Helen Tufts Bailie

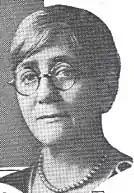
Helen Tufts Bailie, ca. 1928

Helen Tufts Bailie (January 9, 1874 – May 1962) was a social reformer and activist. Tufts is known as outing the Daughters of the Revolution for having a blacklist about individuals and organizations, in 1928. This controversy led Tufts to be banned from the organization and to become an advocate for women's, labor, and social rights.